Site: brandenburg
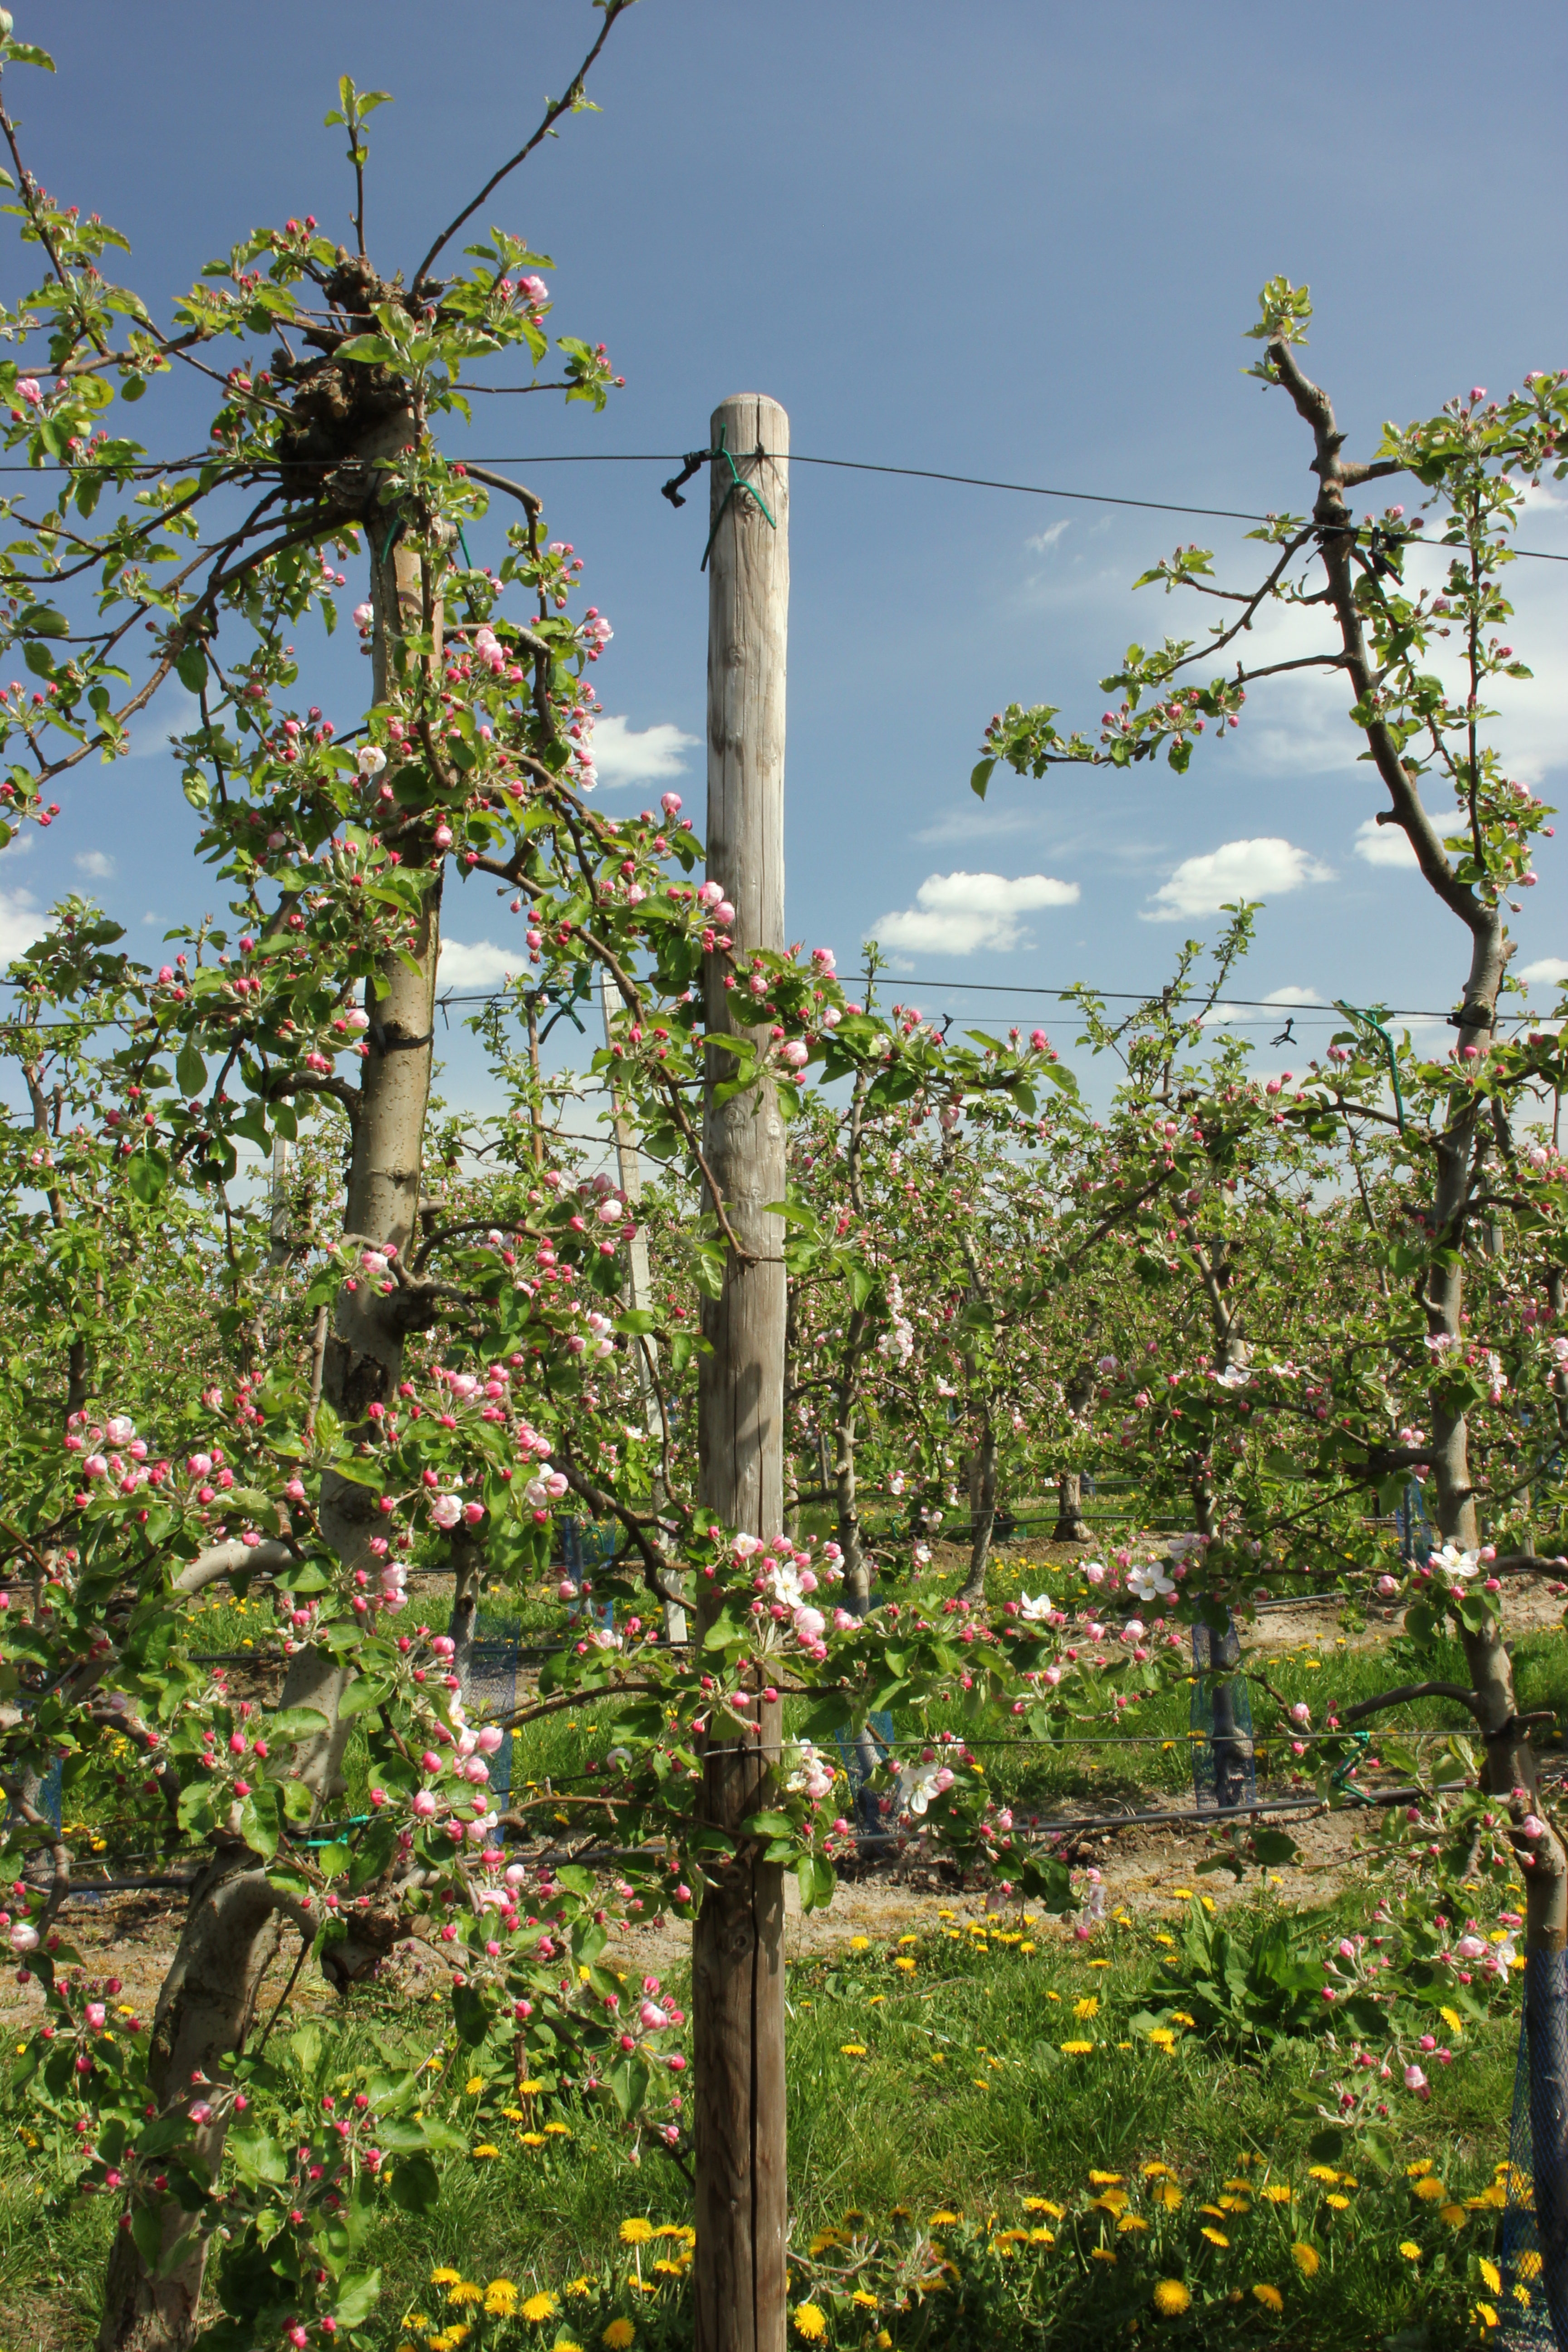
Growth stage (BBCH 57): Inflorescence emergence